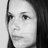
Emotion: neutral